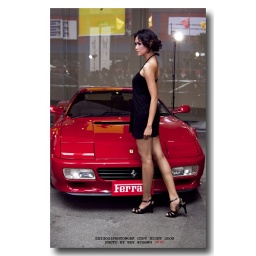
RedFerrari and hot asian girl in black dress